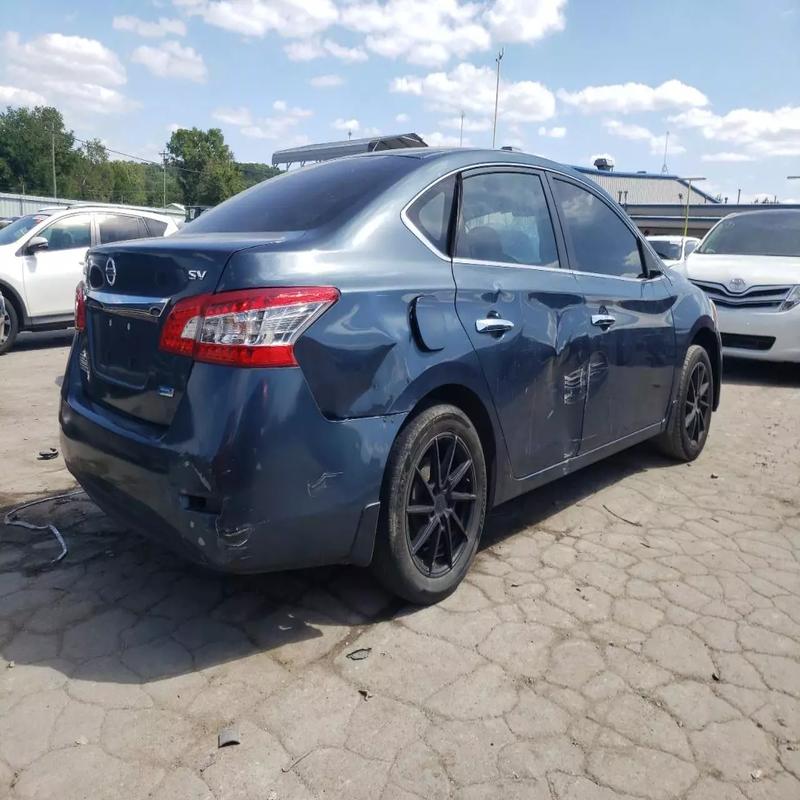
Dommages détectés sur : porte avant droite, porte arrière droite, aile arrière droite, pare-choc arrière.
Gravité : mineur